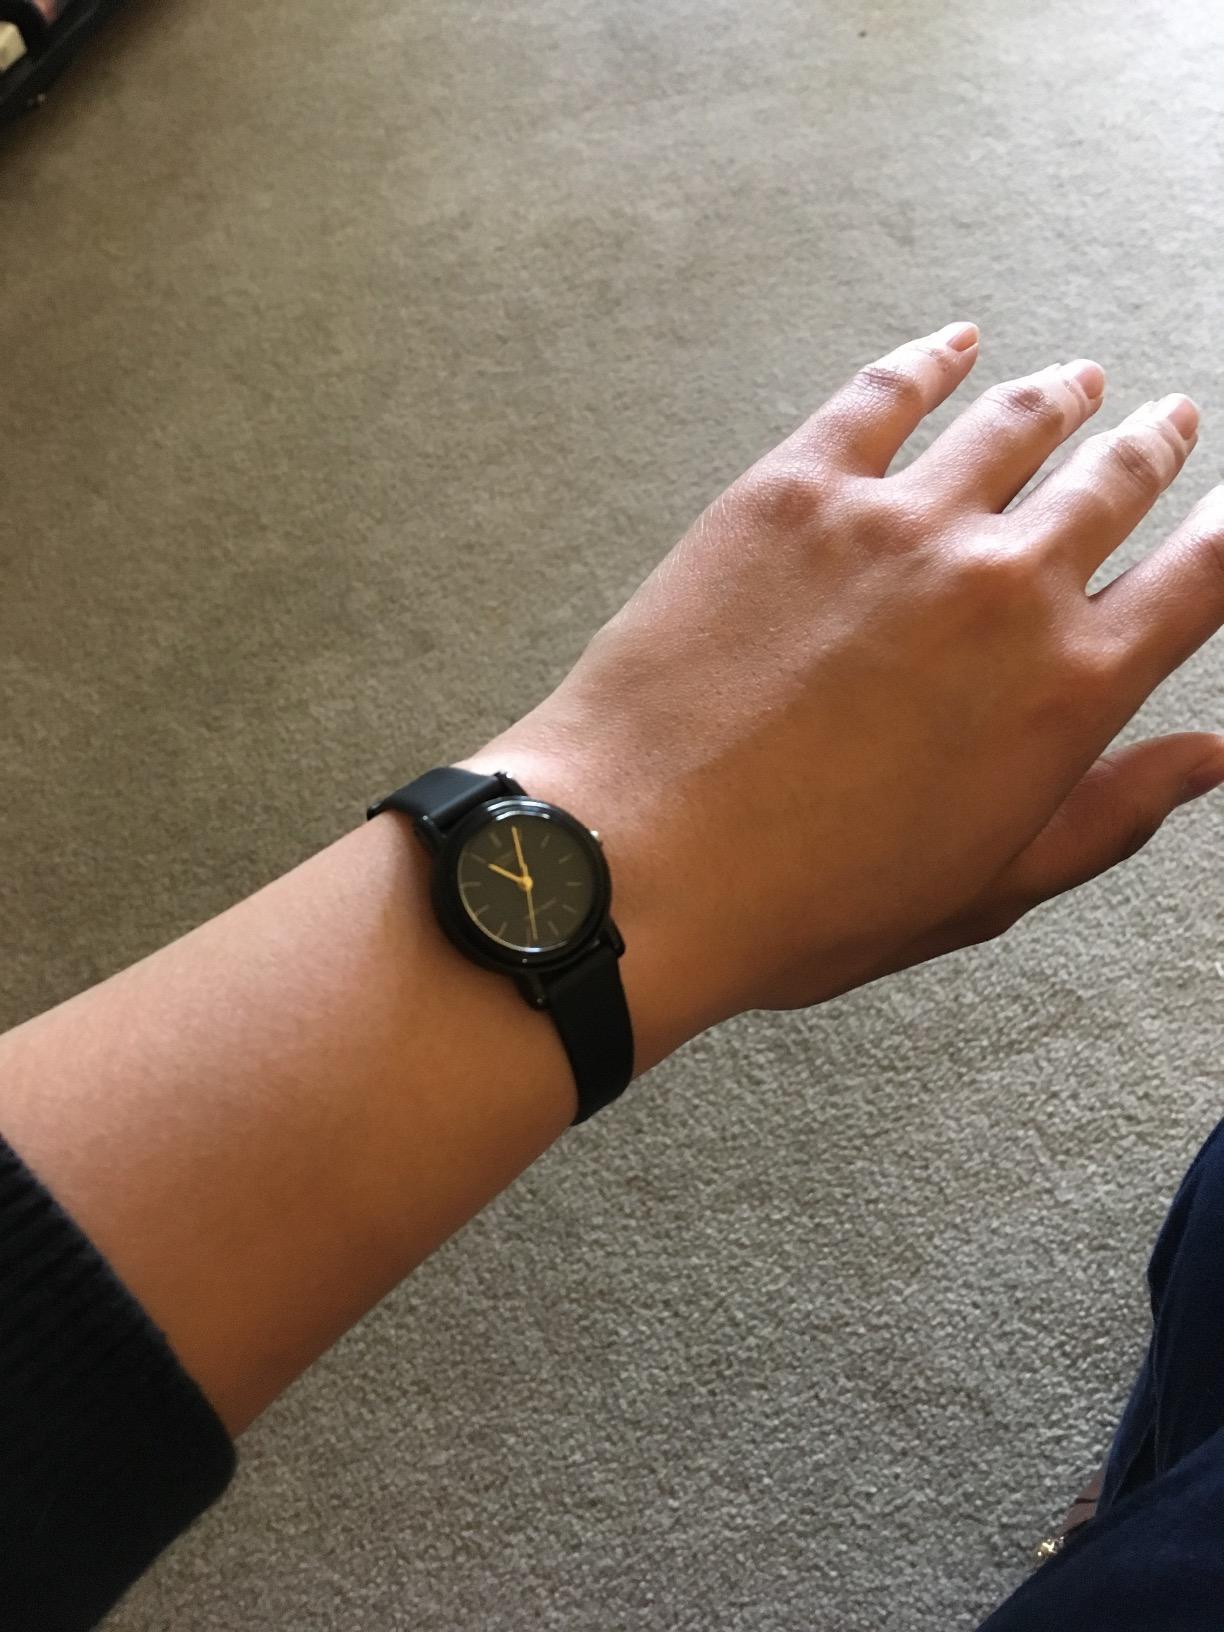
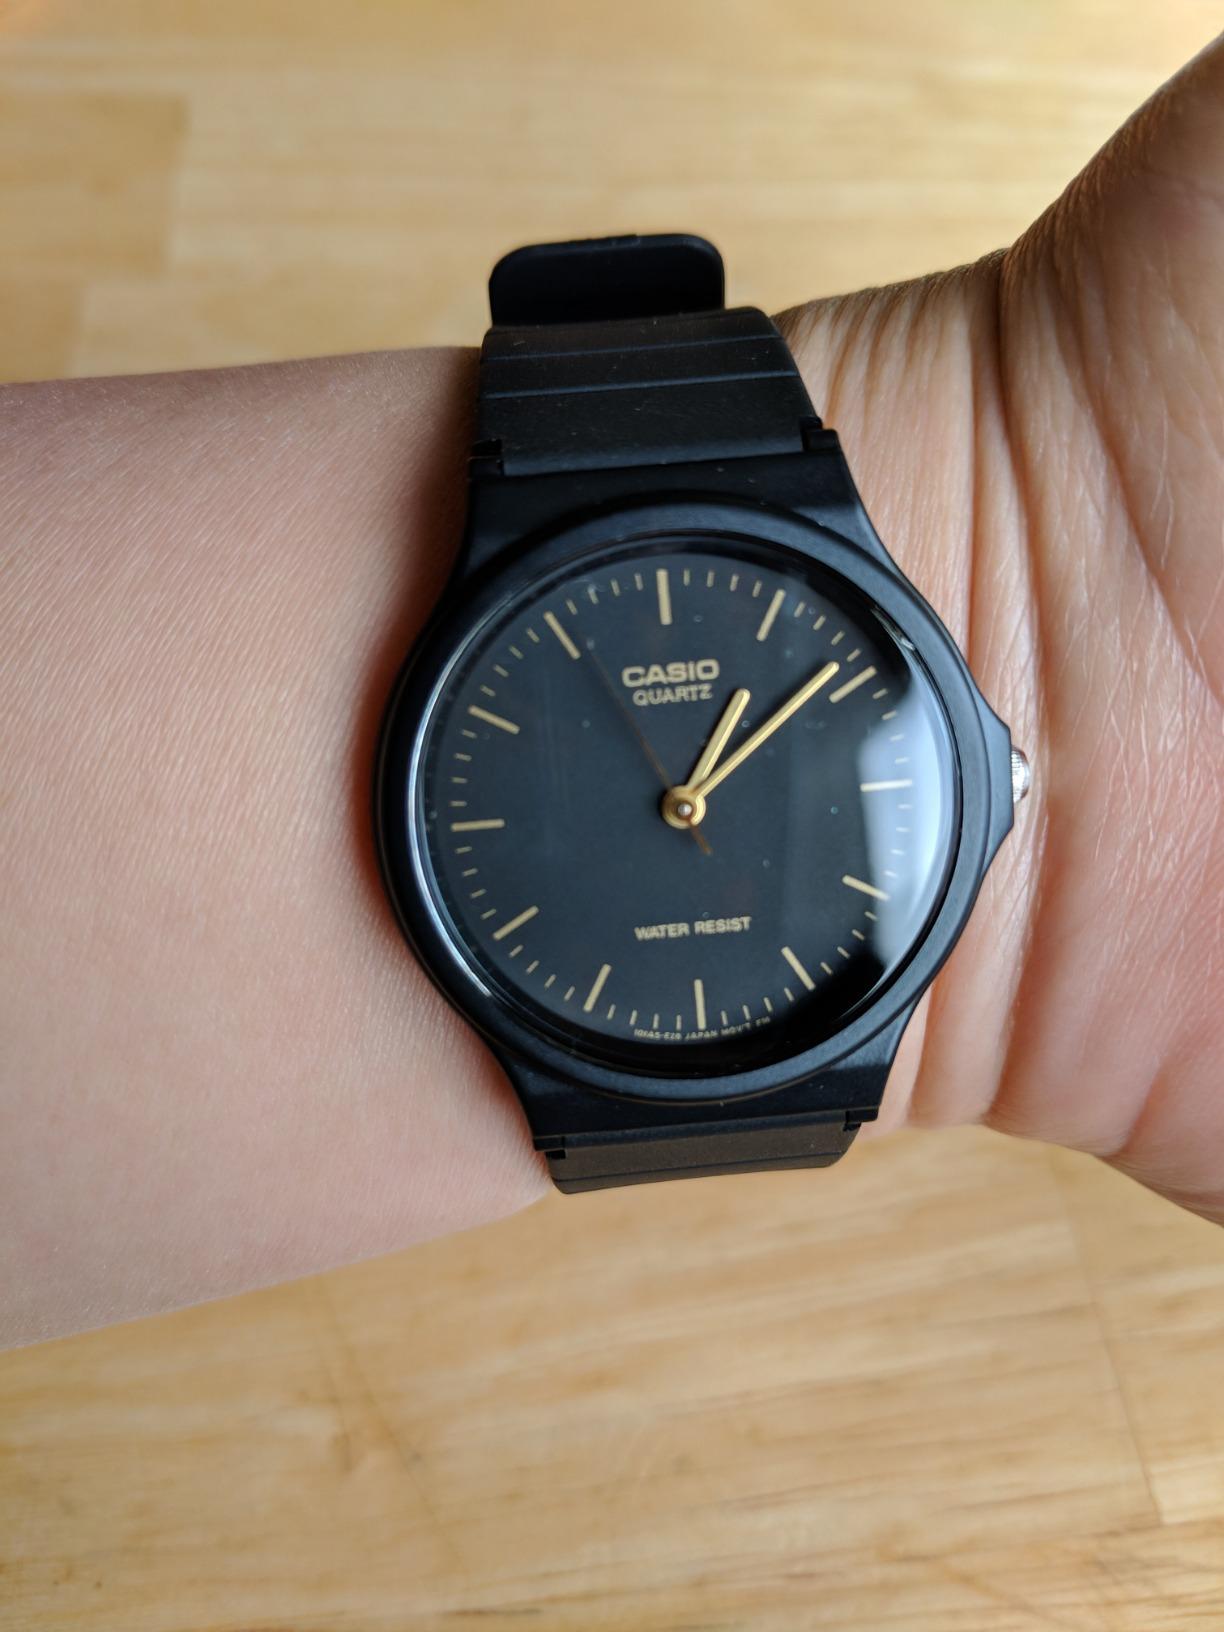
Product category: accessories_watch
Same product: no